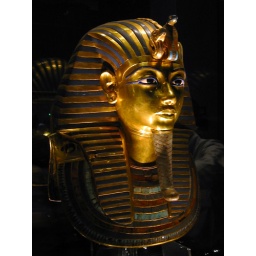
The golden funerary mask of Tutankhamun, on display in a cabinet in the Egyptian Museum in central Cairo.